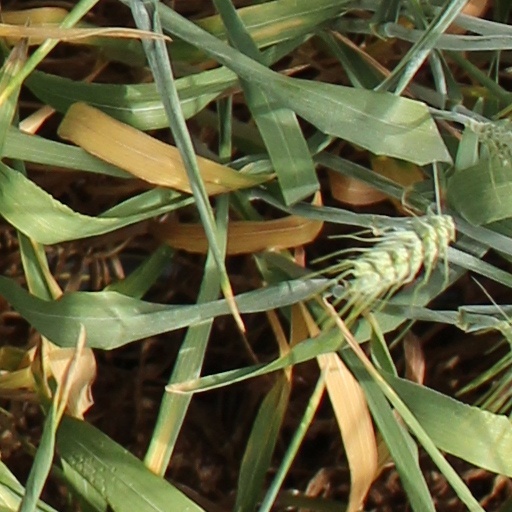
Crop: wheat